BMW 801

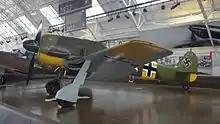
The Flying Heritage & Combat Armor Museum's airworthy Fw 190A-5, WkNr. 151 227, between flights with its original, restored BMW 801 radial.

A sizable number of BMW 801s exist in museums, some on display by themselves, with some 20 of them associated with surviving examples of the Focke-Wulf Fw 190s that they powered in World War II. The first original Fw 190 to be restored to flight condition in the 21st century is the Fw 190A-5 discovered near St. Petersburg, Russia in 1989, bearing "Werknummer" 151 227 and formerly serving with JG 54, was restored to flight condition along with its original BMW 801 powerplant. As of 2011, it is once again airworthy and located in Seattle, Washington, USA. The sole surviving Ju 388, in the hands of the Udvar-Hazy Center of the Smithsonian, has a pair of complete BMW 801J turbocharged engines still in its nacelles.